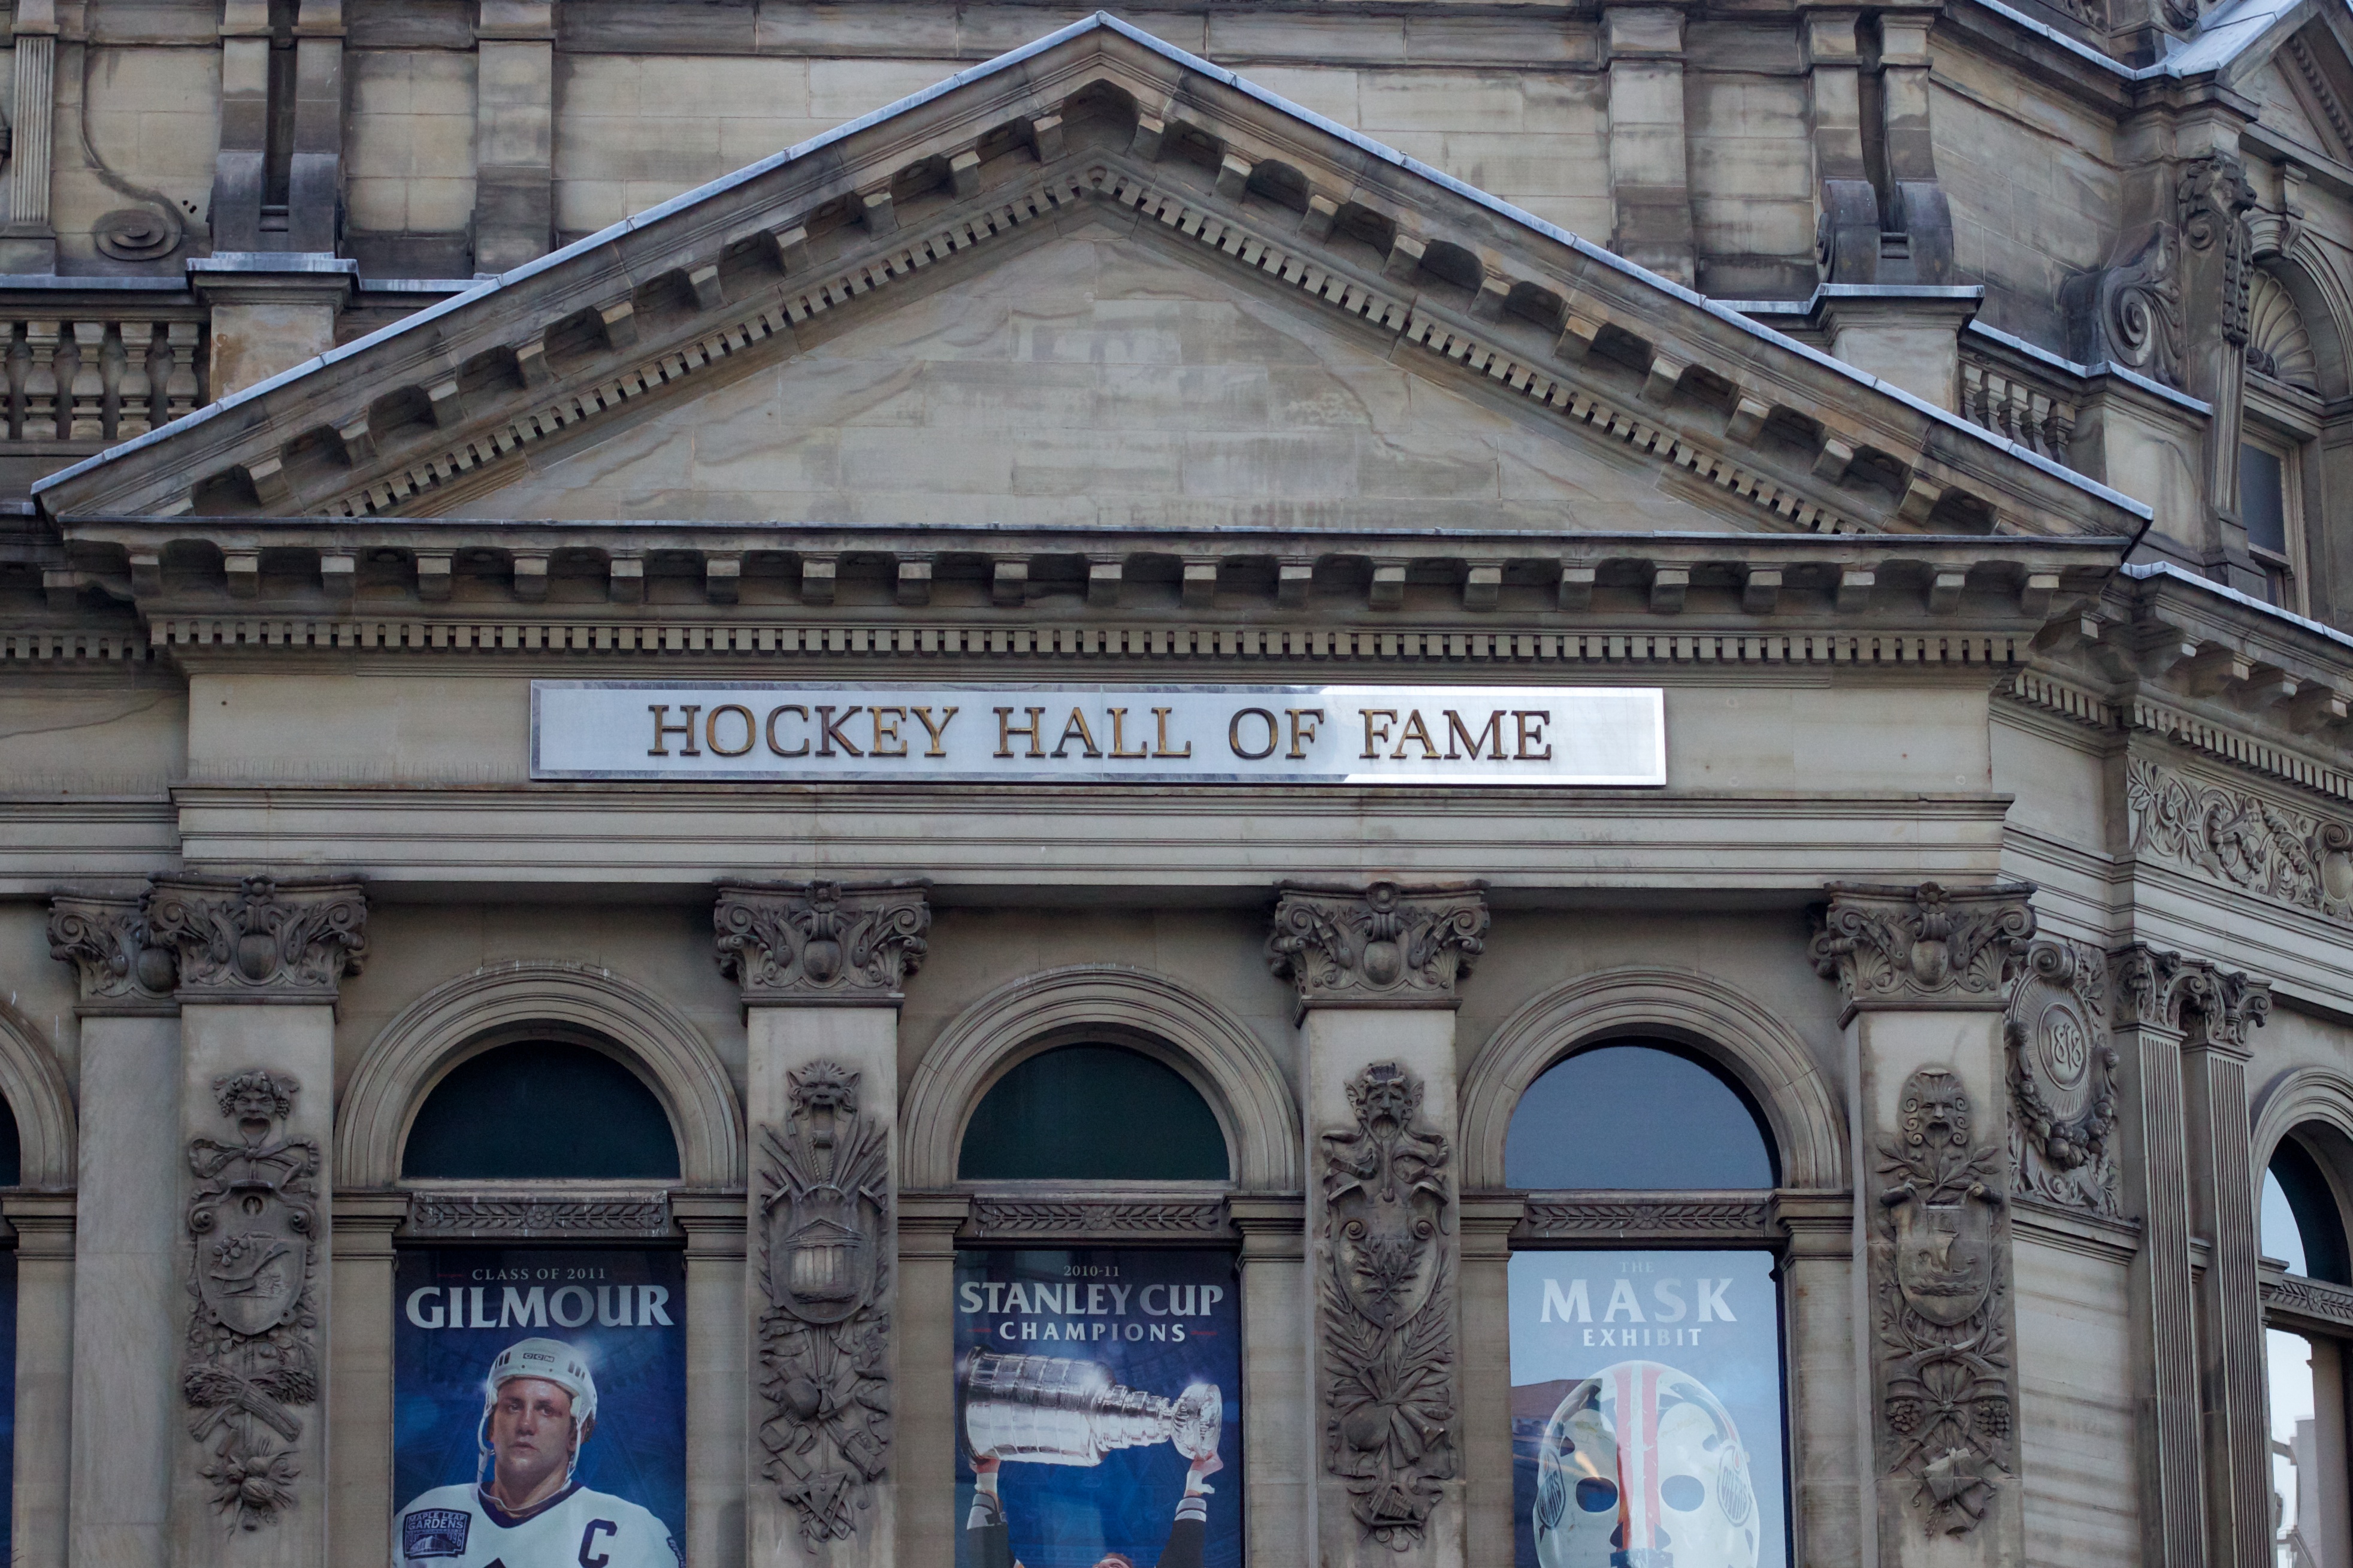
architecture, building, monument, downtown, arch, landmark, facade, tourism, synagogue, tourist attraction